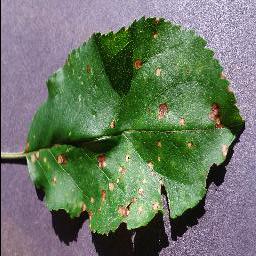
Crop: apple
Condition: black_rot